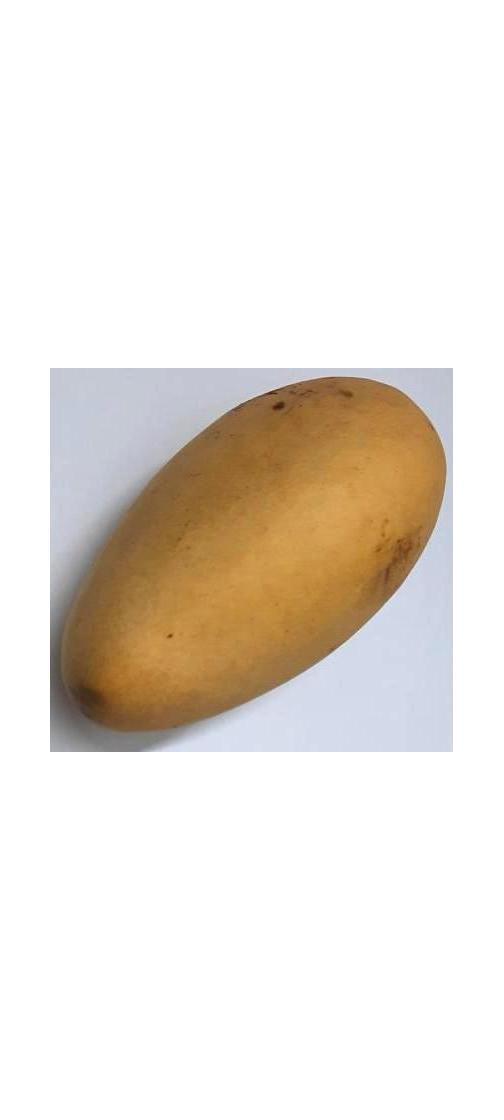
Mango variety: Katimon